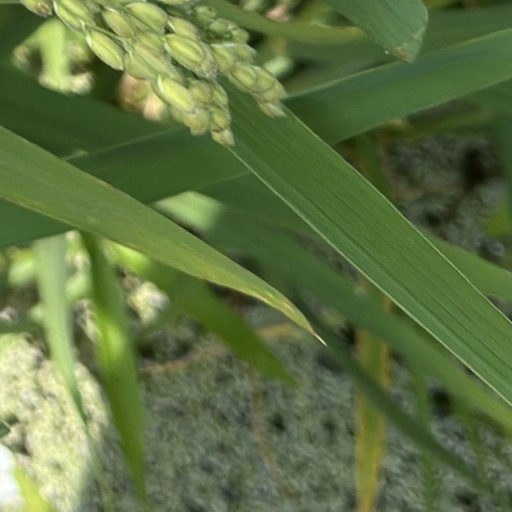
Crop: rice